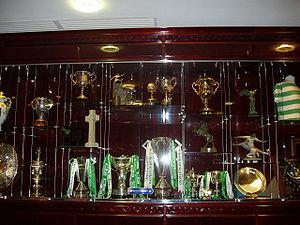
Le Celtic Football Club, est un club de football écossais fondé en 1887 à Glasgow. Fondé par des immigrants irlandais à Parkhead, un quartier à l'Est de la ville, le club nourrit depuis lors un lien ténu avec la diaspora irlandaise, qui lui vaut d'être particulièrement soutenu à travers le monde.